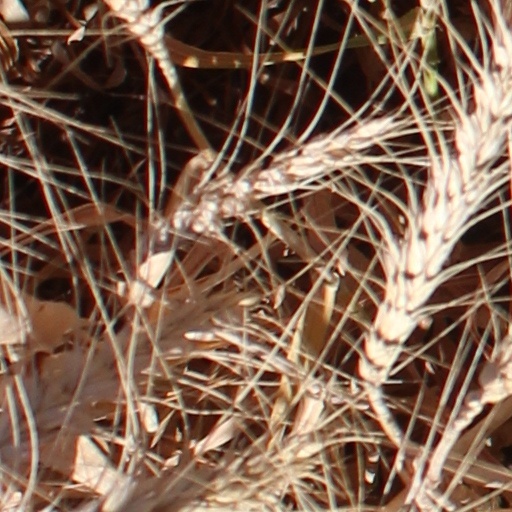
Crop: wheat